Equestria

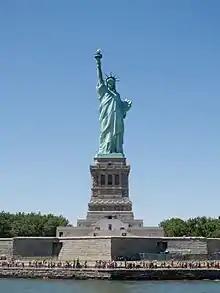
The fictional city of "Manehattan" features numerous references based on famous New York City landmarks, like the Statue of Liberty (pictured).

Two years were spent on creating the foundation of the series. Pennsylvania Dutch design, steampunk fantasy art, European fairy tales, and Bavarian folk art served as influences for the original pony world. In some cases, Hasbro requested that the show include certain settings but allowed Faust and her team to create its visual style which Hasbro would then base a toy set on; an example is the Ponyville schoolhouse.